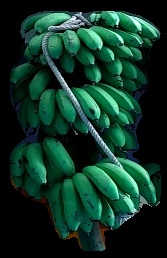
Variety: rasbale
Grade: grade2